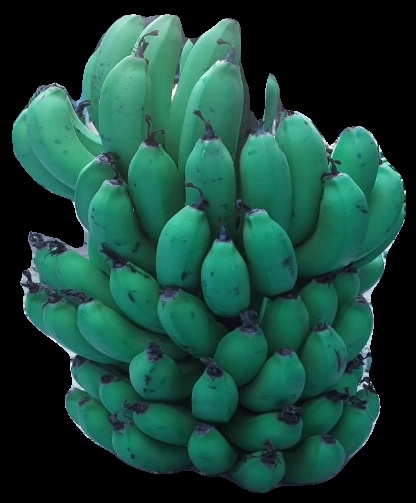
Variety: pachbale
Grade: grade2